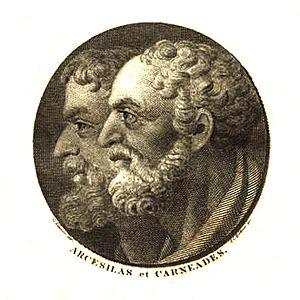
Arcésilas était un philosophe grec, créateur de la Nouvelle Académie, né à Pitane vers 315 av. J.-C. et mort en 241 av. J.-C., compagnon du philosophe Crantor. À la mort de Cratès, en 264, et après l'intérim de Socratidès, il devint, en -244/-243, le cinquième scholarque de l'Académie, le seul représentant de la Moyenne Académie. Complètement opposé à son contemporain le stoïcien Zénon de Kition, il professe un scepticisme total, mais malgré ce tournant dans la pensée philosophique, il se pose en continuateur de l'Académie de Platon, qui devient avec lui la Nouvelle Académie.
Carnéade, en grec ancien Καρνεάδης / Karneádês fut le plus grand philosophe de la Nouvelle Académie, probabiliste. Il fut le dixième scolarque de l'Académie en 186 av. J.-C.